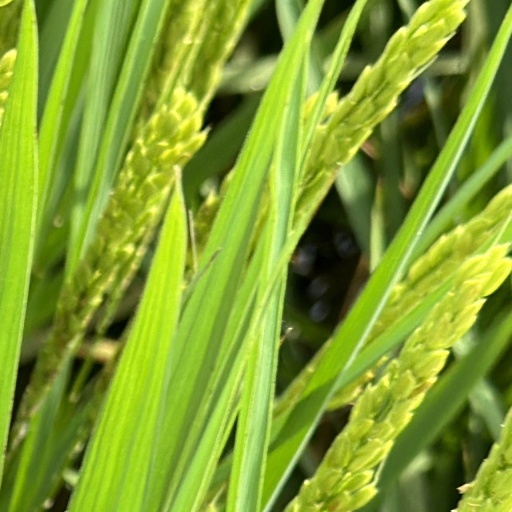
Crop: rice